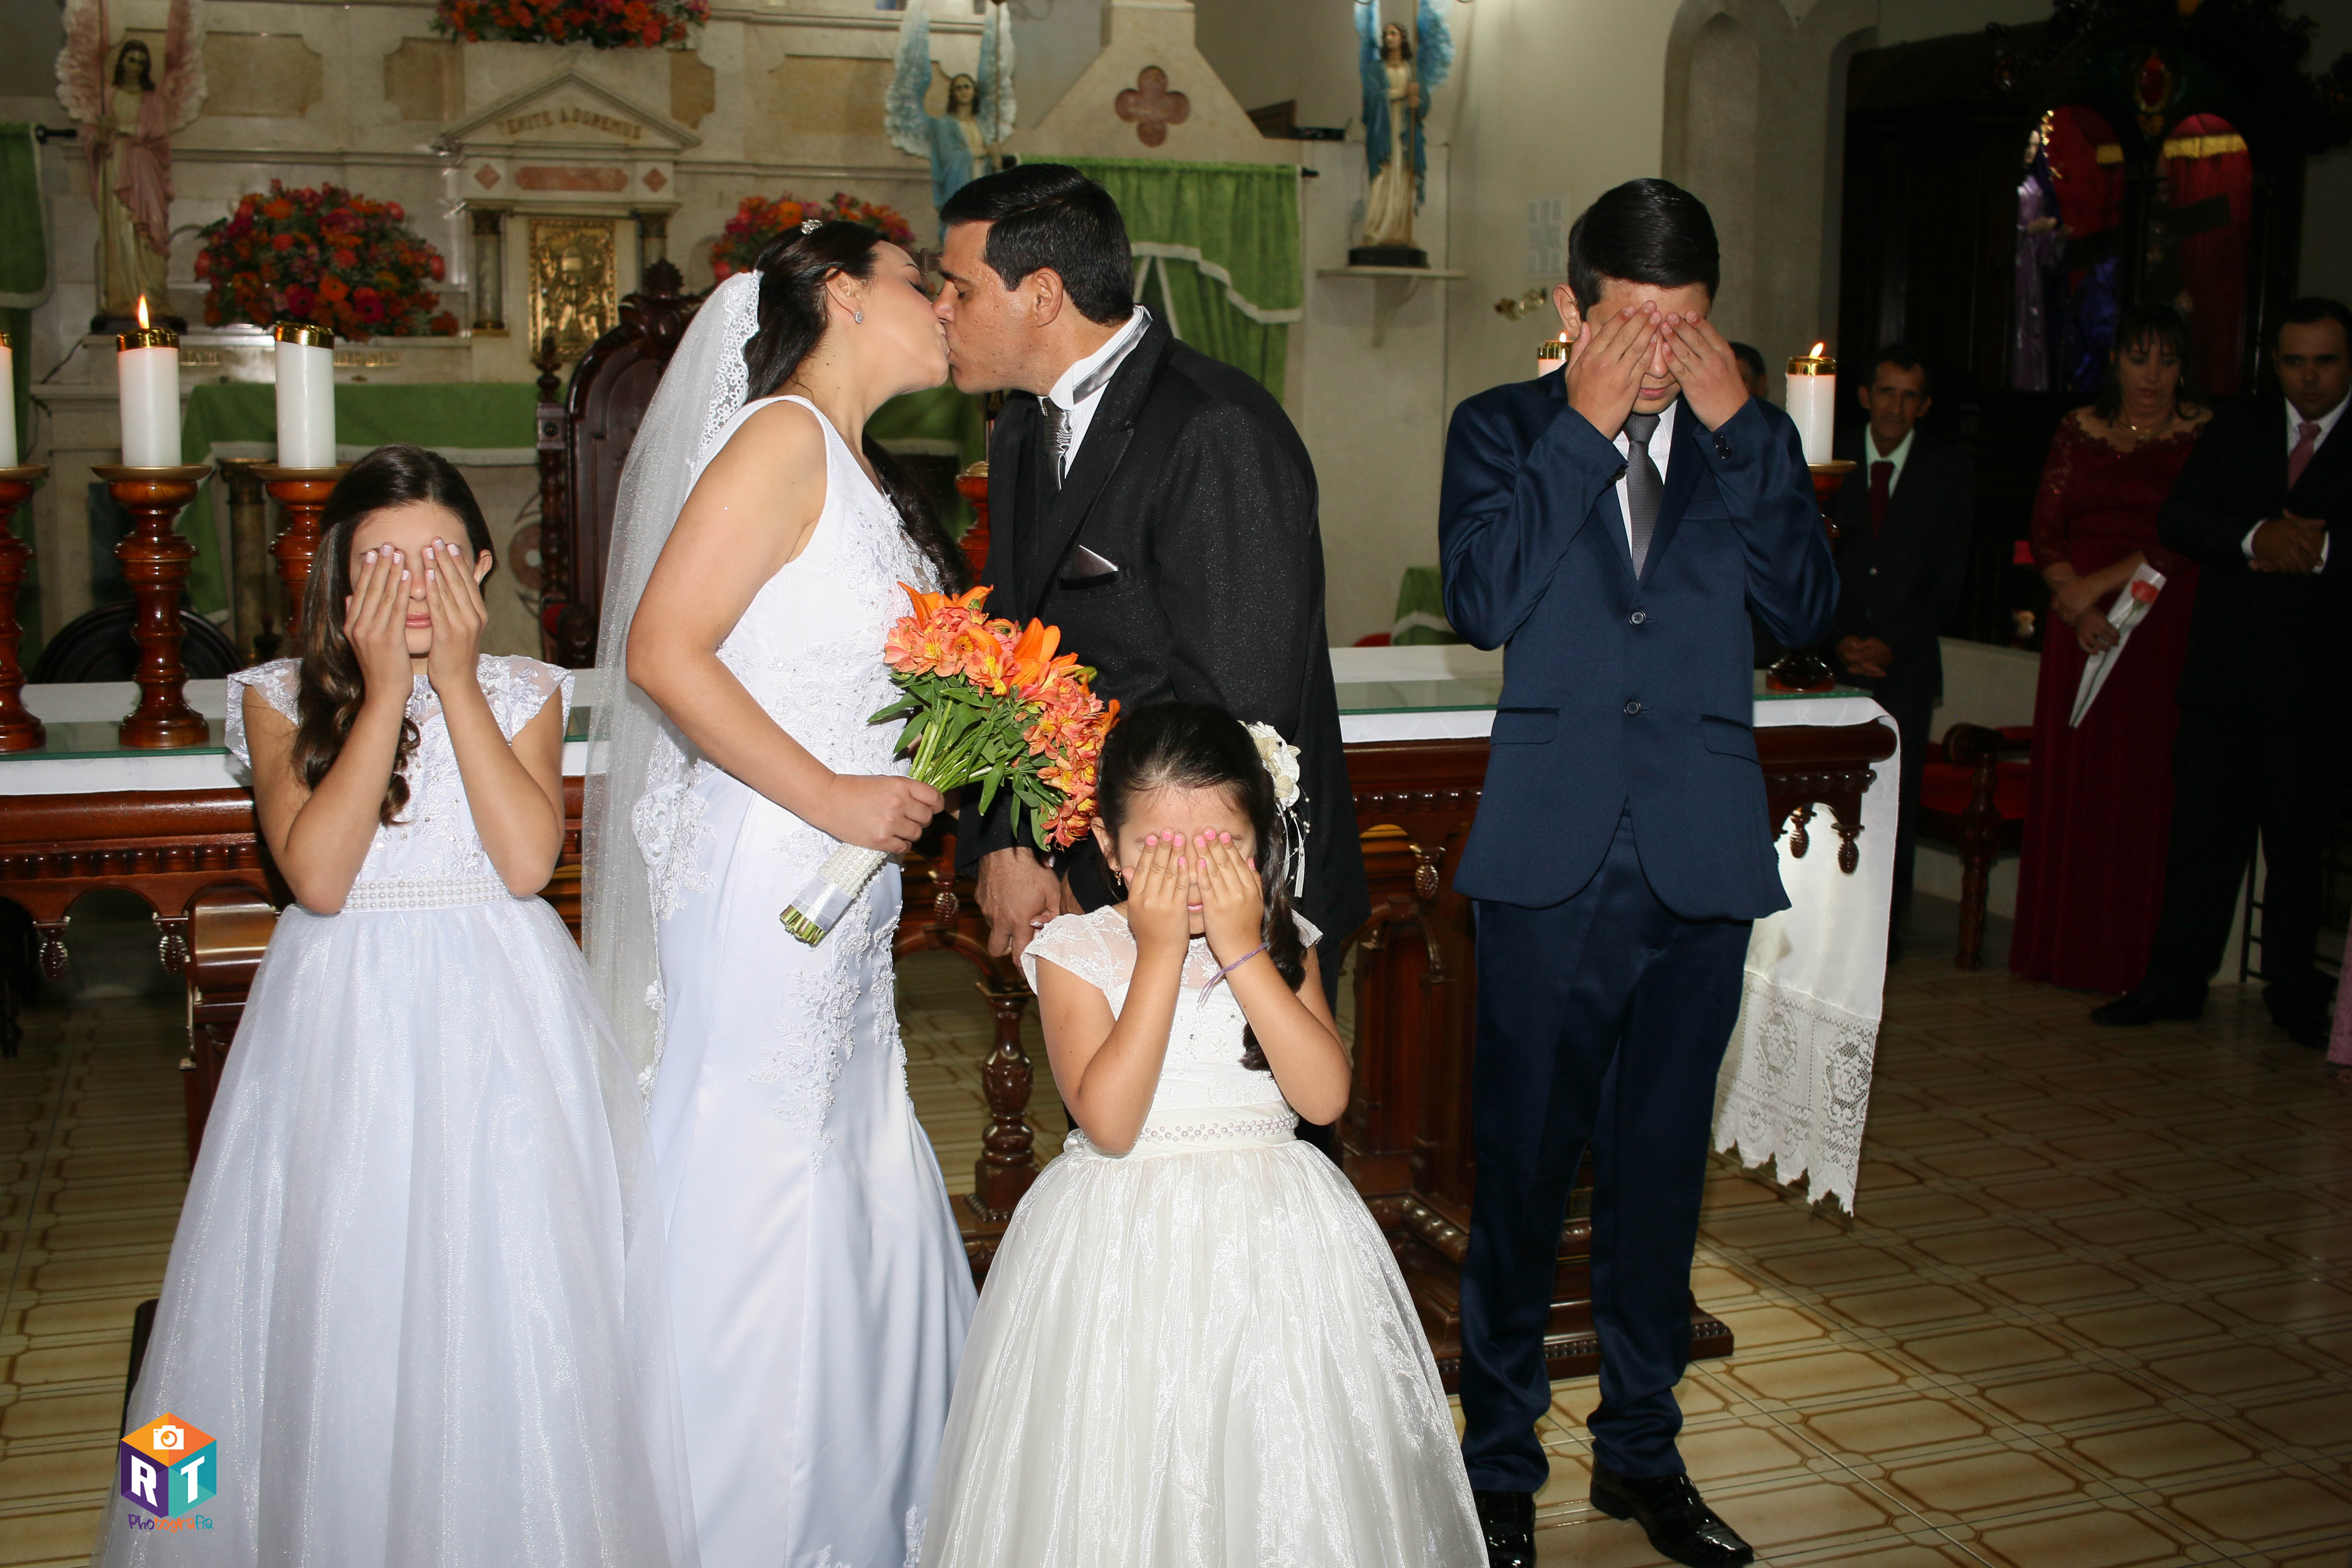
woman, bride, gown, photograph, ceremony, wedding dress, marriage, wedding, bridal clothing, facial expression, dress, event, tradition, groom, wedding reception, happy, lady, formal wear, male, wedding ceremony supply, bridal accessory, interaction, fun, veil, smile, temple, flower arranging, function hall, quinceanera, suit, floristry, flower, bouquet, floral design, party, laugh, gesture, ballroom, love